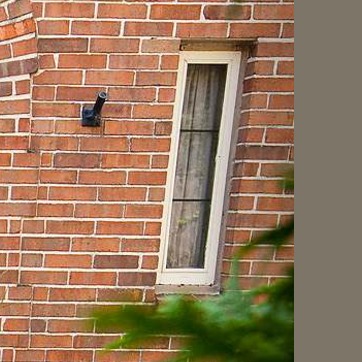
Material: glass